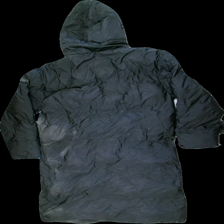
View: back
Type: Winter jacket
Category: Unisex
Brand: Not in the list
Brand text on label: Lindbergh
Colors: Black
Material: 100% polyester
Cut: Regular
Size: L
Season: Winter
Stains: Major
Holes: Major
Price range: <50
Recommended usage: Recycle